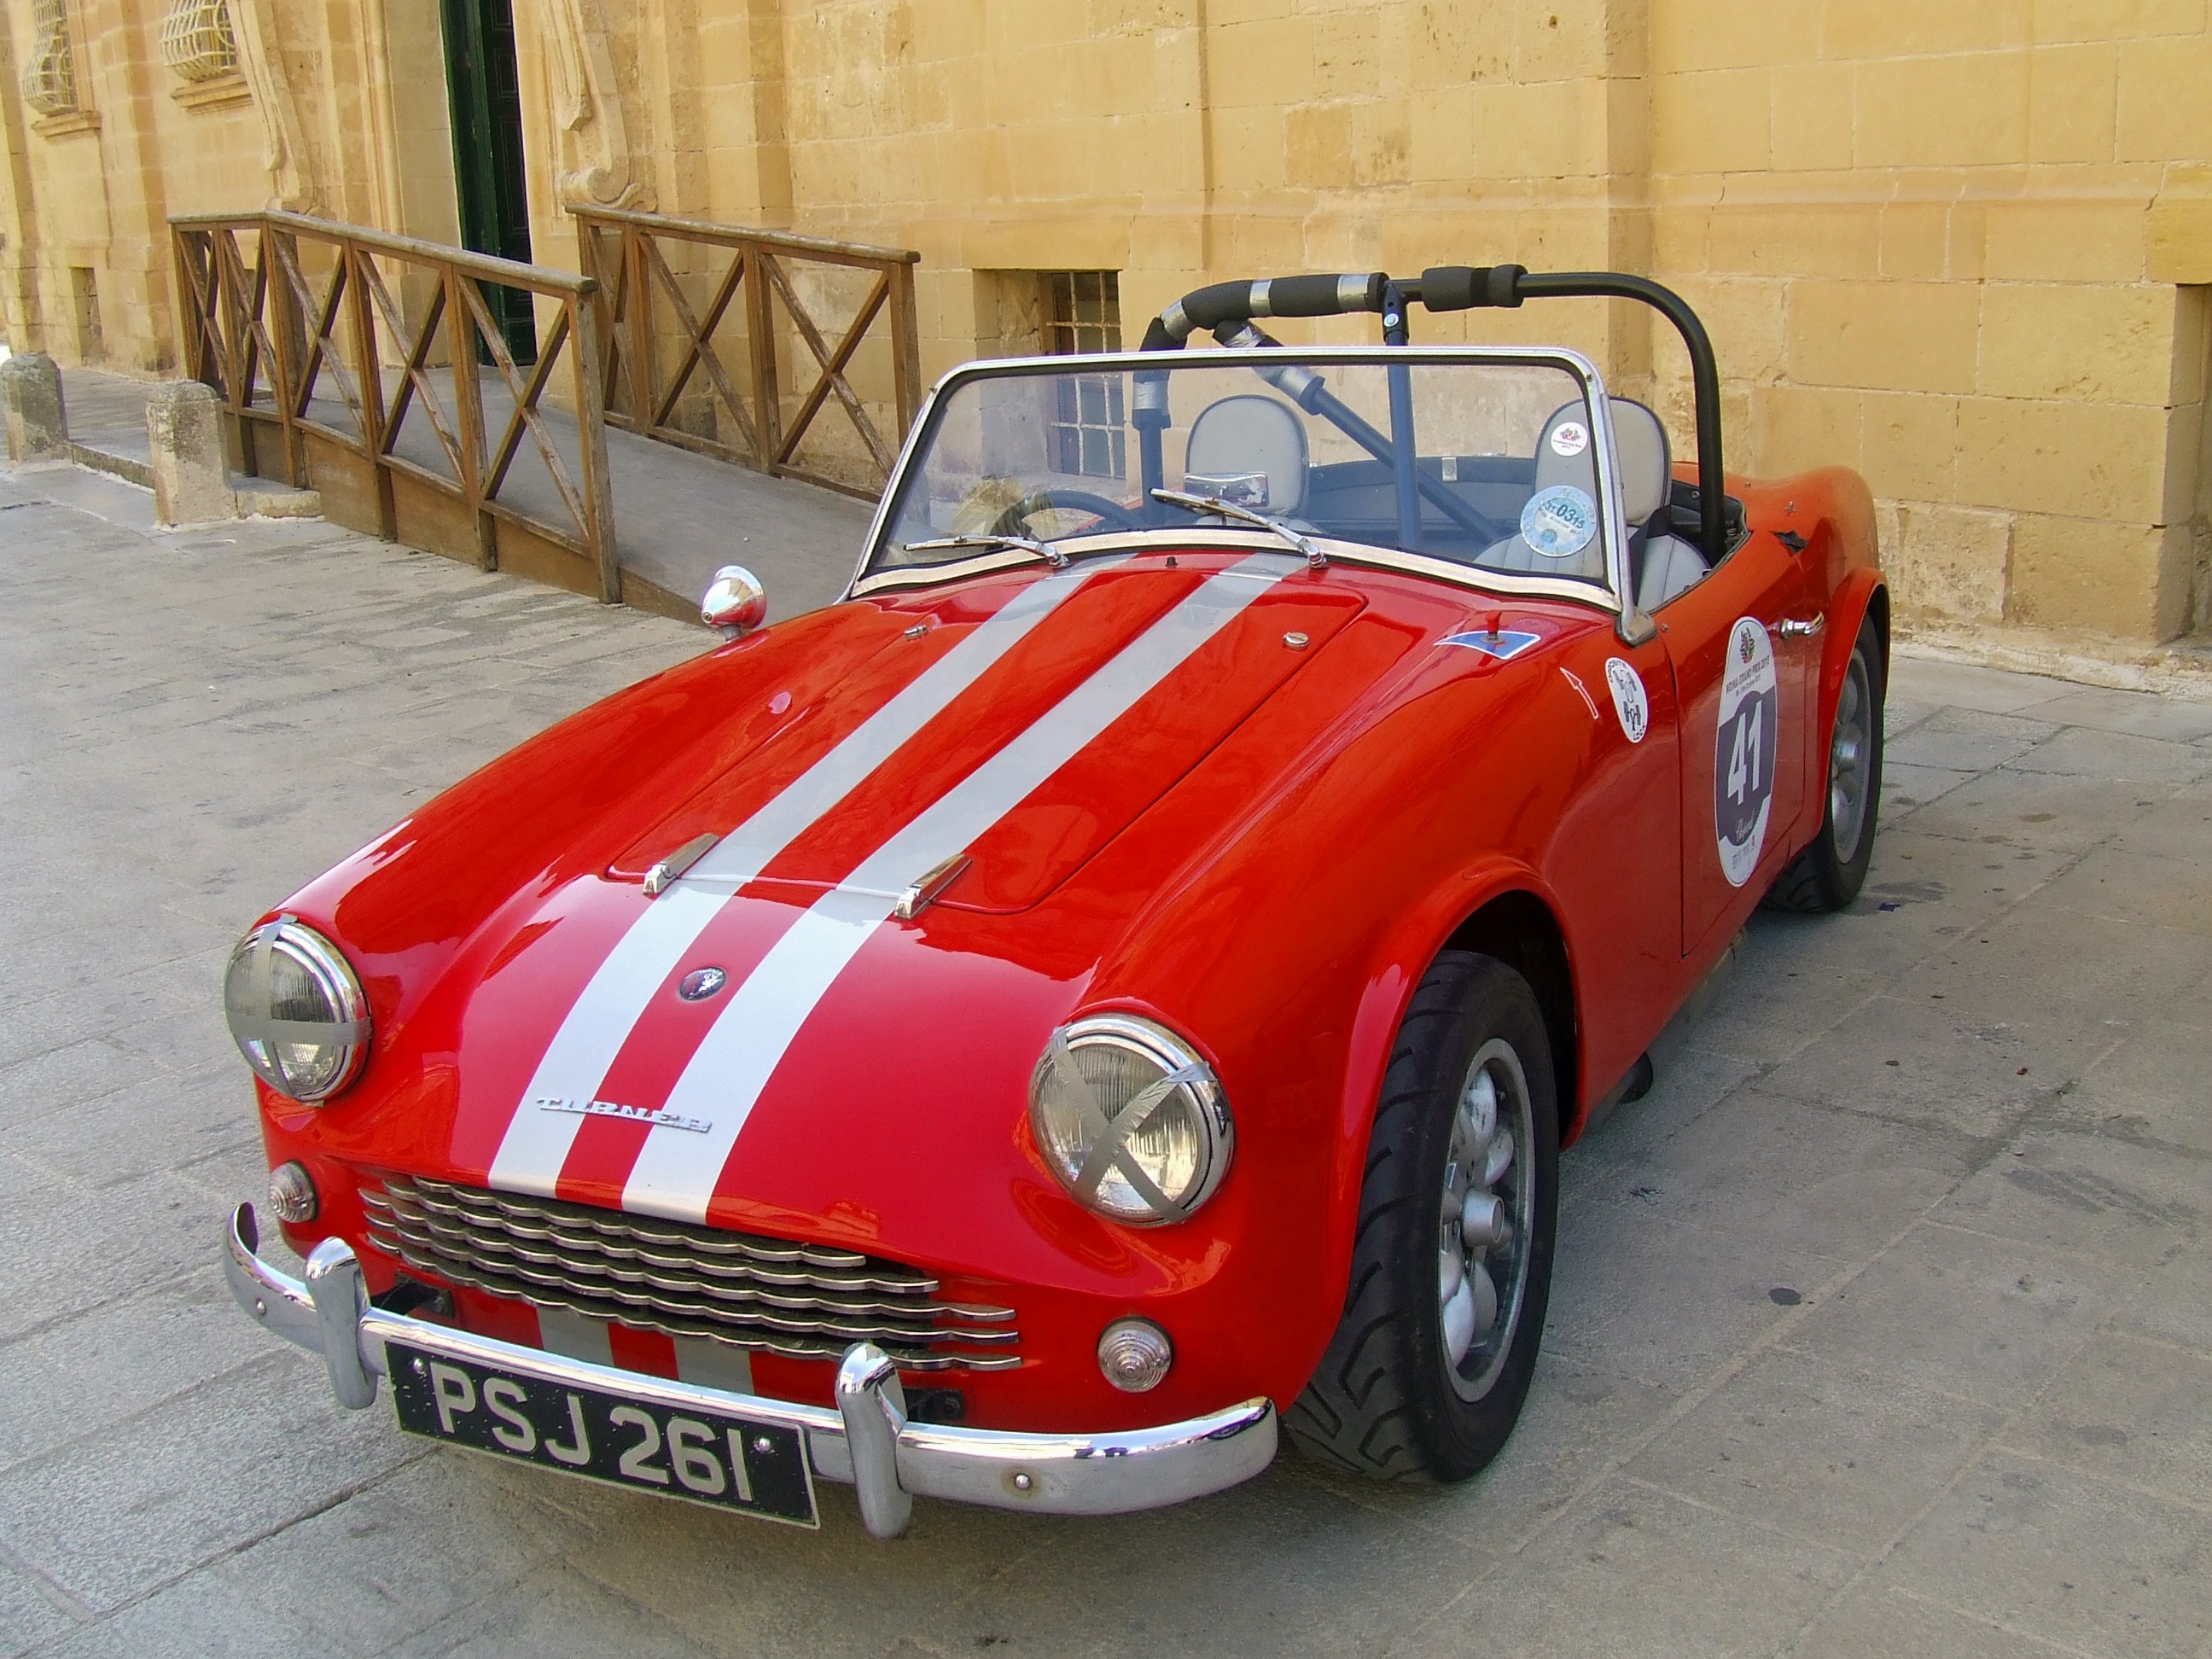
white, sport, car, antique, wheel, automobile, retro, old, transportation, transport, red, vehicle, drive, auto, machine, stripe, headlight, speed, tire, automotive, sports car, vintage car, bumper, race car, race, power, chrome, design, engine, motor, british, style, english, classic, convertible, roadster, fast, shiny, elegance, unique, antique car, racing car, car racing, red car, land vehicle, kit car, automobile make, tvr, datsun roadster, turner, concourse de elegance